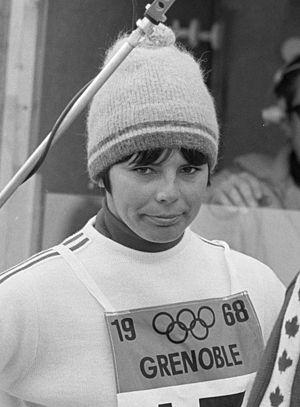
Annie Famose, née le 16 juin 1944 à Jurançon, est une skieuse alpine française originaire des Pyrénées.